Walter Reed Gardens Historic District

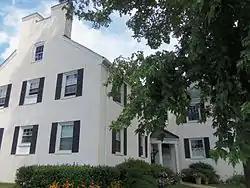

The Walter Reed Gardens Historic District, also known as Commons of Arlington, is a national historic district located in Arlington County, Virginia. It contains 18 contributing buildings in a residential neighborhood in South Arlington. The two- and three-story, brick garden apartment complex was built in 1948, in the Colonial Revival style. It was converted to condominiums in 1982–1984, and has 134 units, include 56 one bedroom units and 78 two-bedroom units in four clusters of buildings.